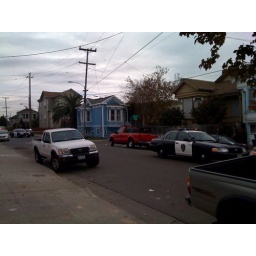
Police cars blocking street by my house angle 2